Strixhaven: School of Mages

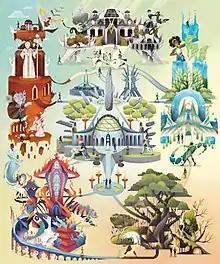
Poster map of Strixhaven University which highlights the five colleges and the Biblioplex.

The of Arcavios and its magical university Strixhaven were "created from scratch by the world-building team" for the 2021 "Strixhaven: School of Mages" post-block "Magic" set expansion. "Dot Esports" highlighted that Wizards of the Coast "made substantial efforts to make the colleges of "Strixhaven" feel distinct from their Ravnican counterparts. This was accomplished by leaning into the tension between each color pair, leading to conflicts between and within colleges. [...] Within each college are two separate philosophies that students can align with. [...] The team created a magic system that applies specific forms of spellcasting and philosophies to each college".